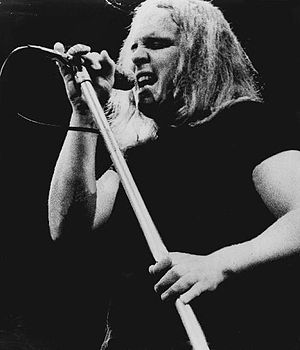
Ronnie Van Zant
"Ronald Wayne ""Ronnie"" Van Zant var forsanger og primære sangskriver i rockbandet Lynyrd Skynyrd og har skrevet hits som ""Sweet Home Alabama"" og ""Free Bird"". Han var blandt de medlemmer af bandet, som omkom ved et flystyrt i 1977.